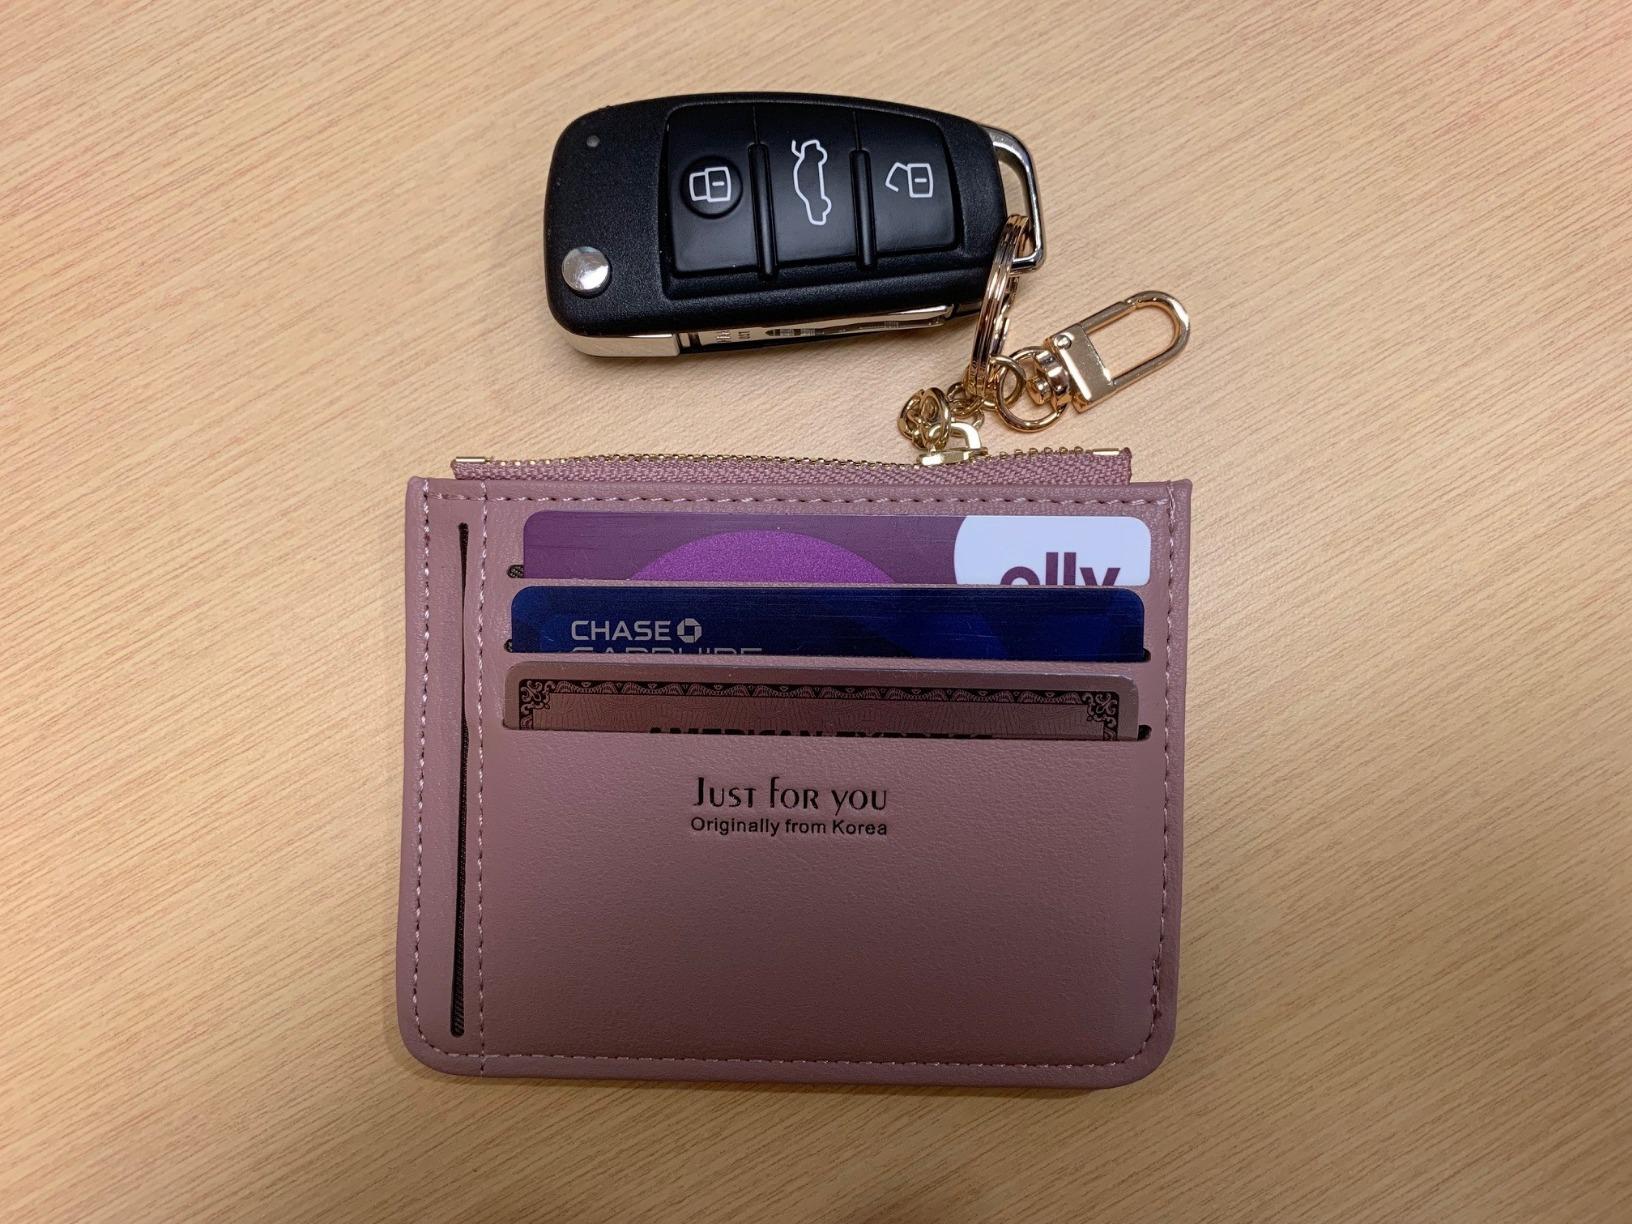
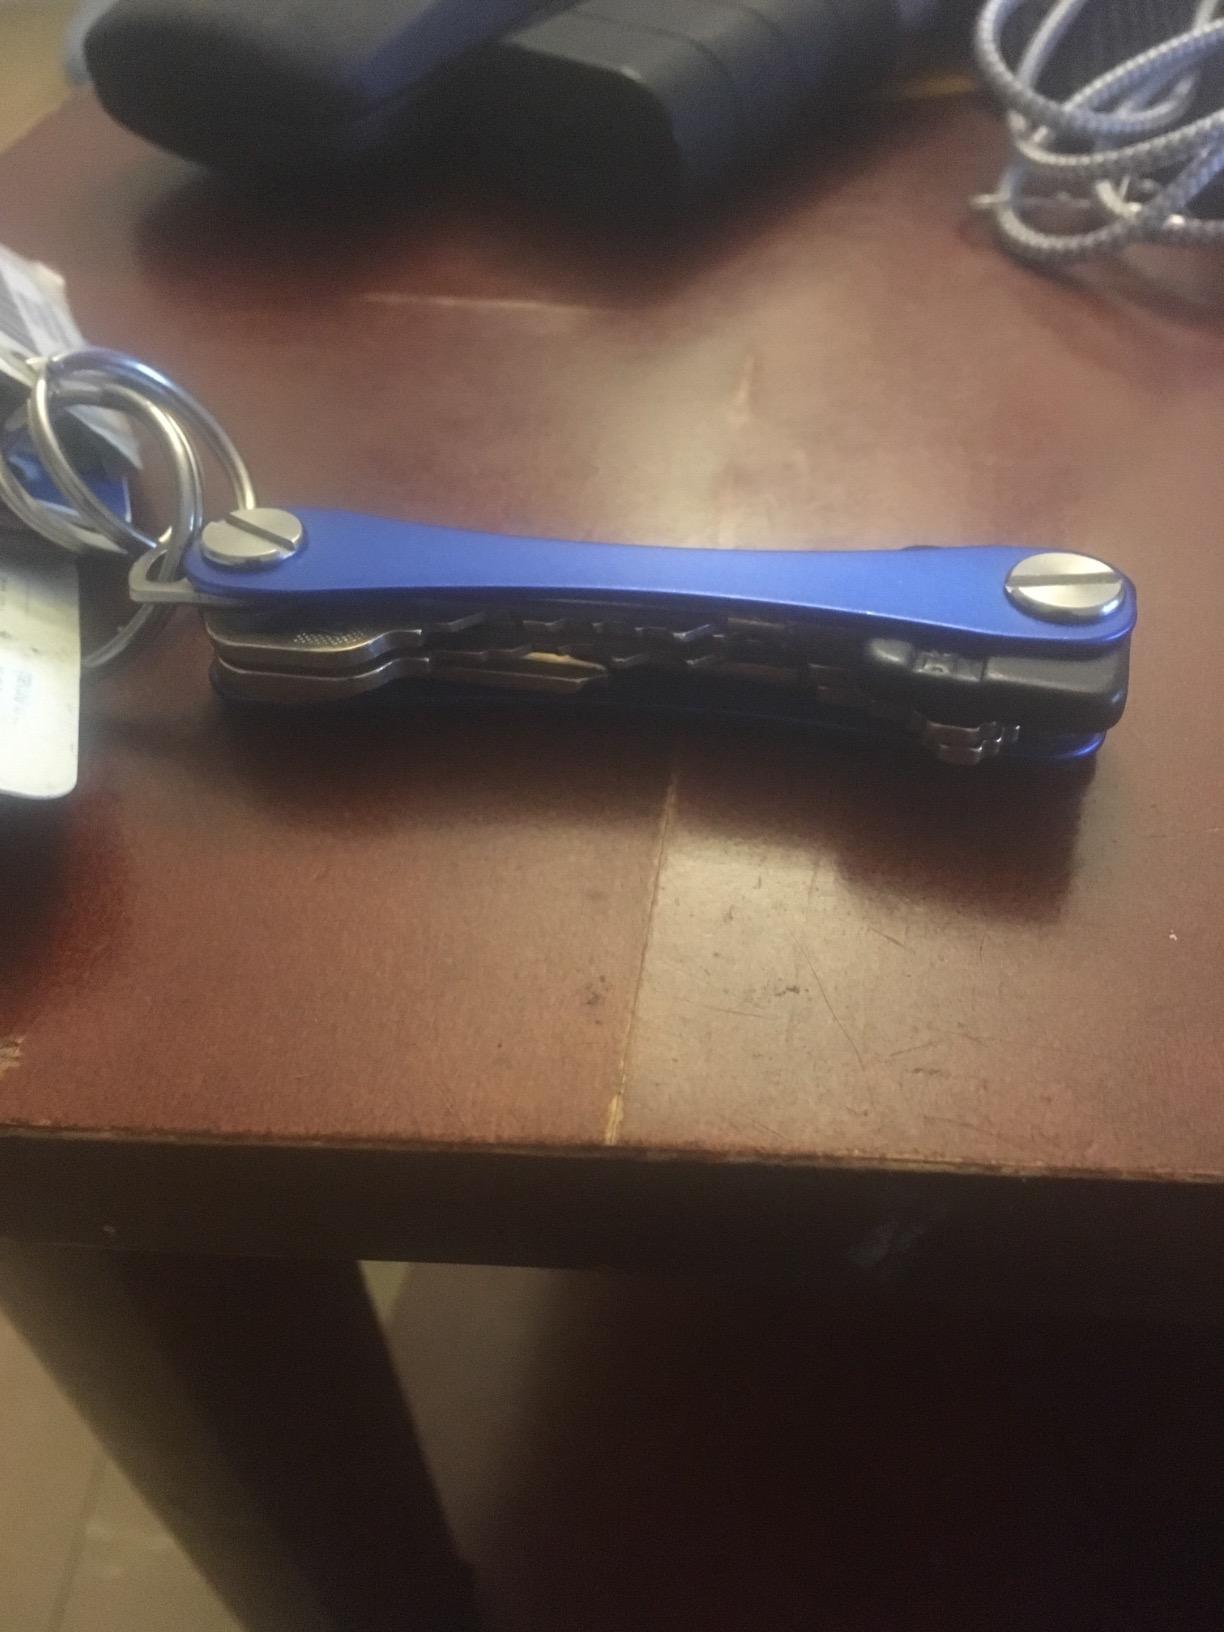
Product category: accessories_keychain
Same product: no